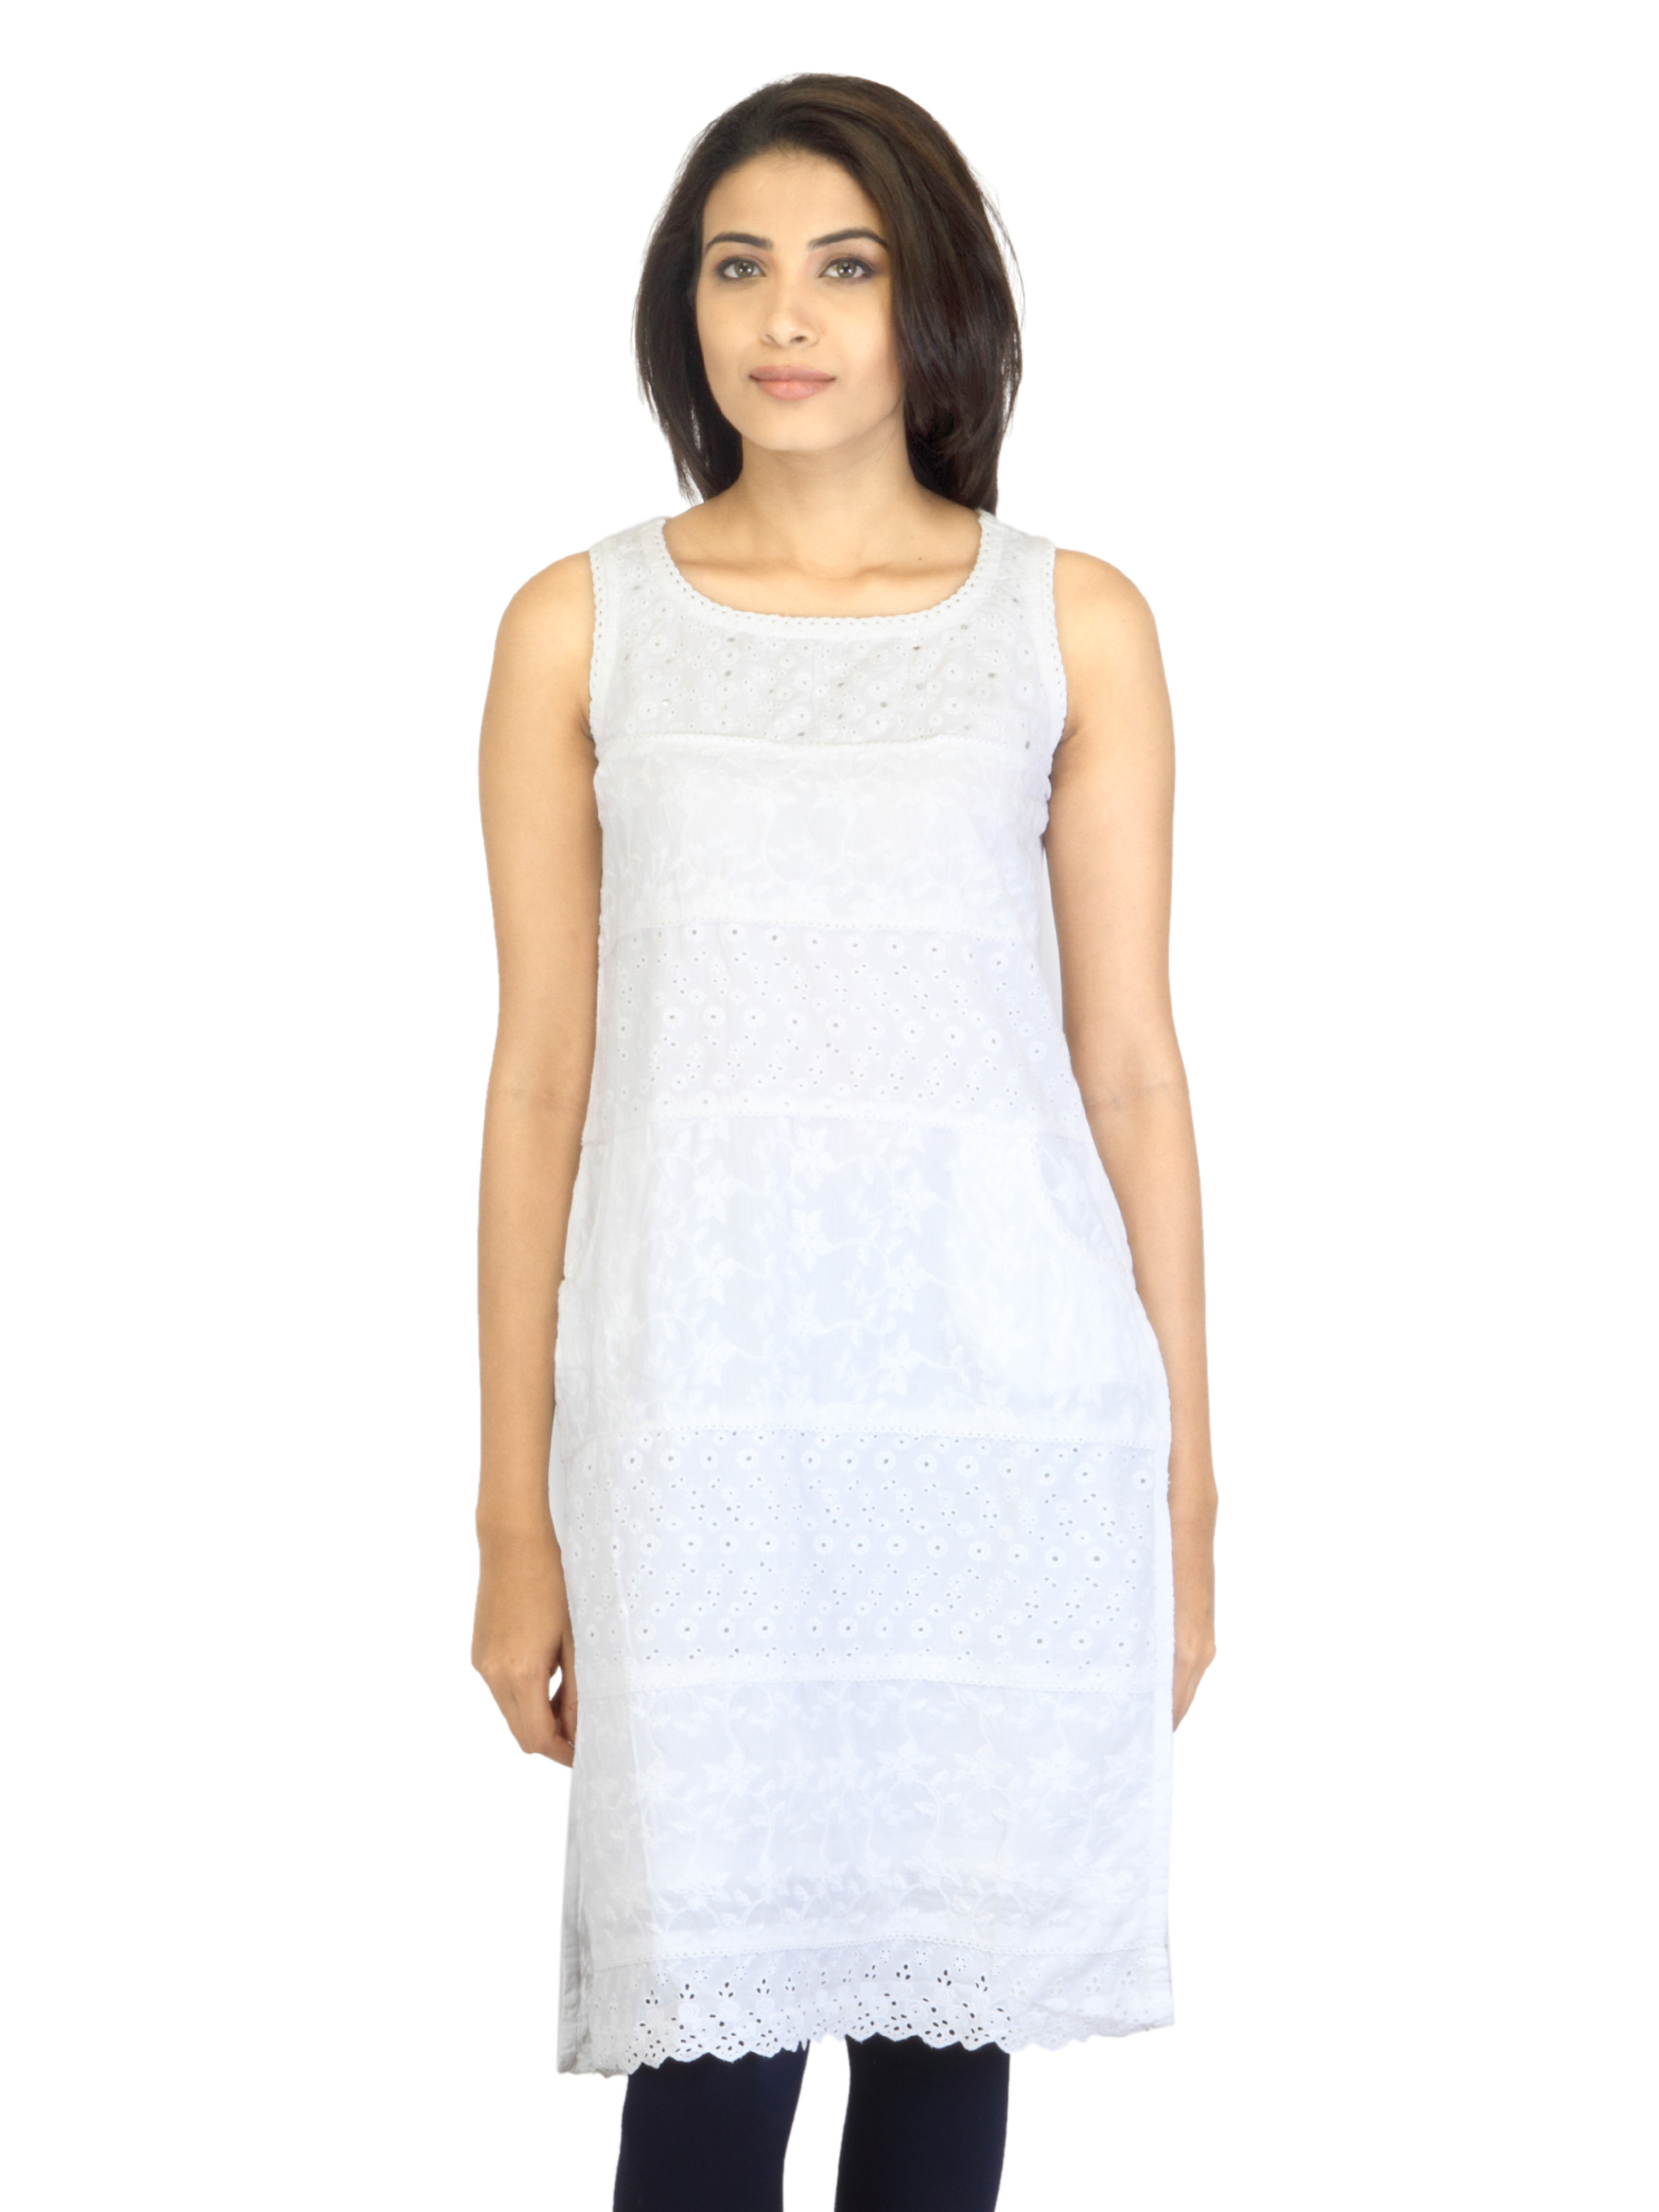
BIBA Women Ethnic White Kurta
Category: Apparel / Topwear / Kurtas
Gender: Women
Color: White
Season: Summer 2012
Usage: Ethnic